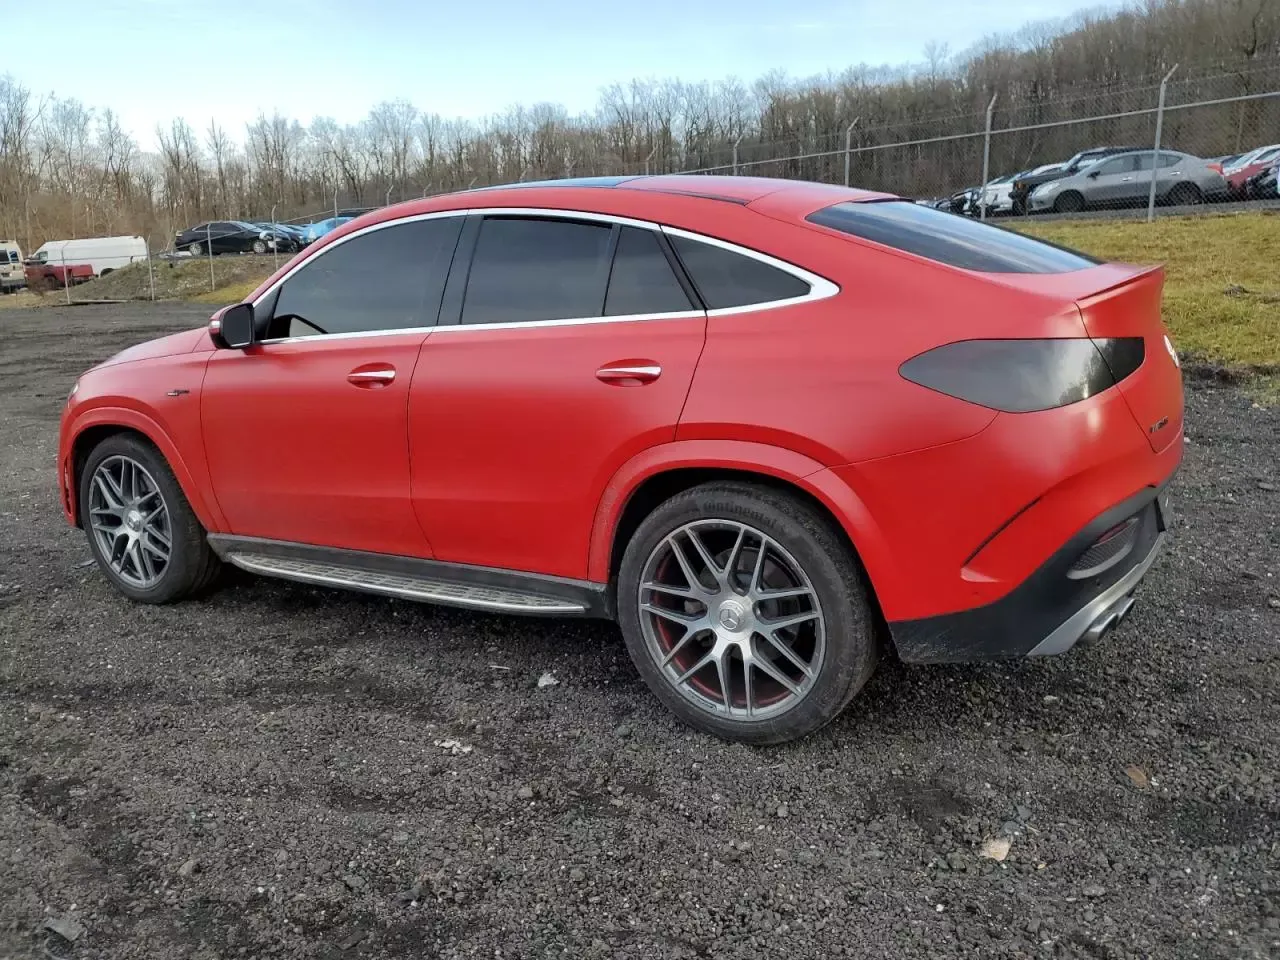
Aucun dommage détecté.
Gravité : aucun